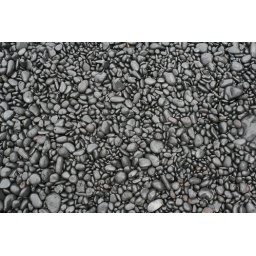
black rocks cover this beach in east Maui